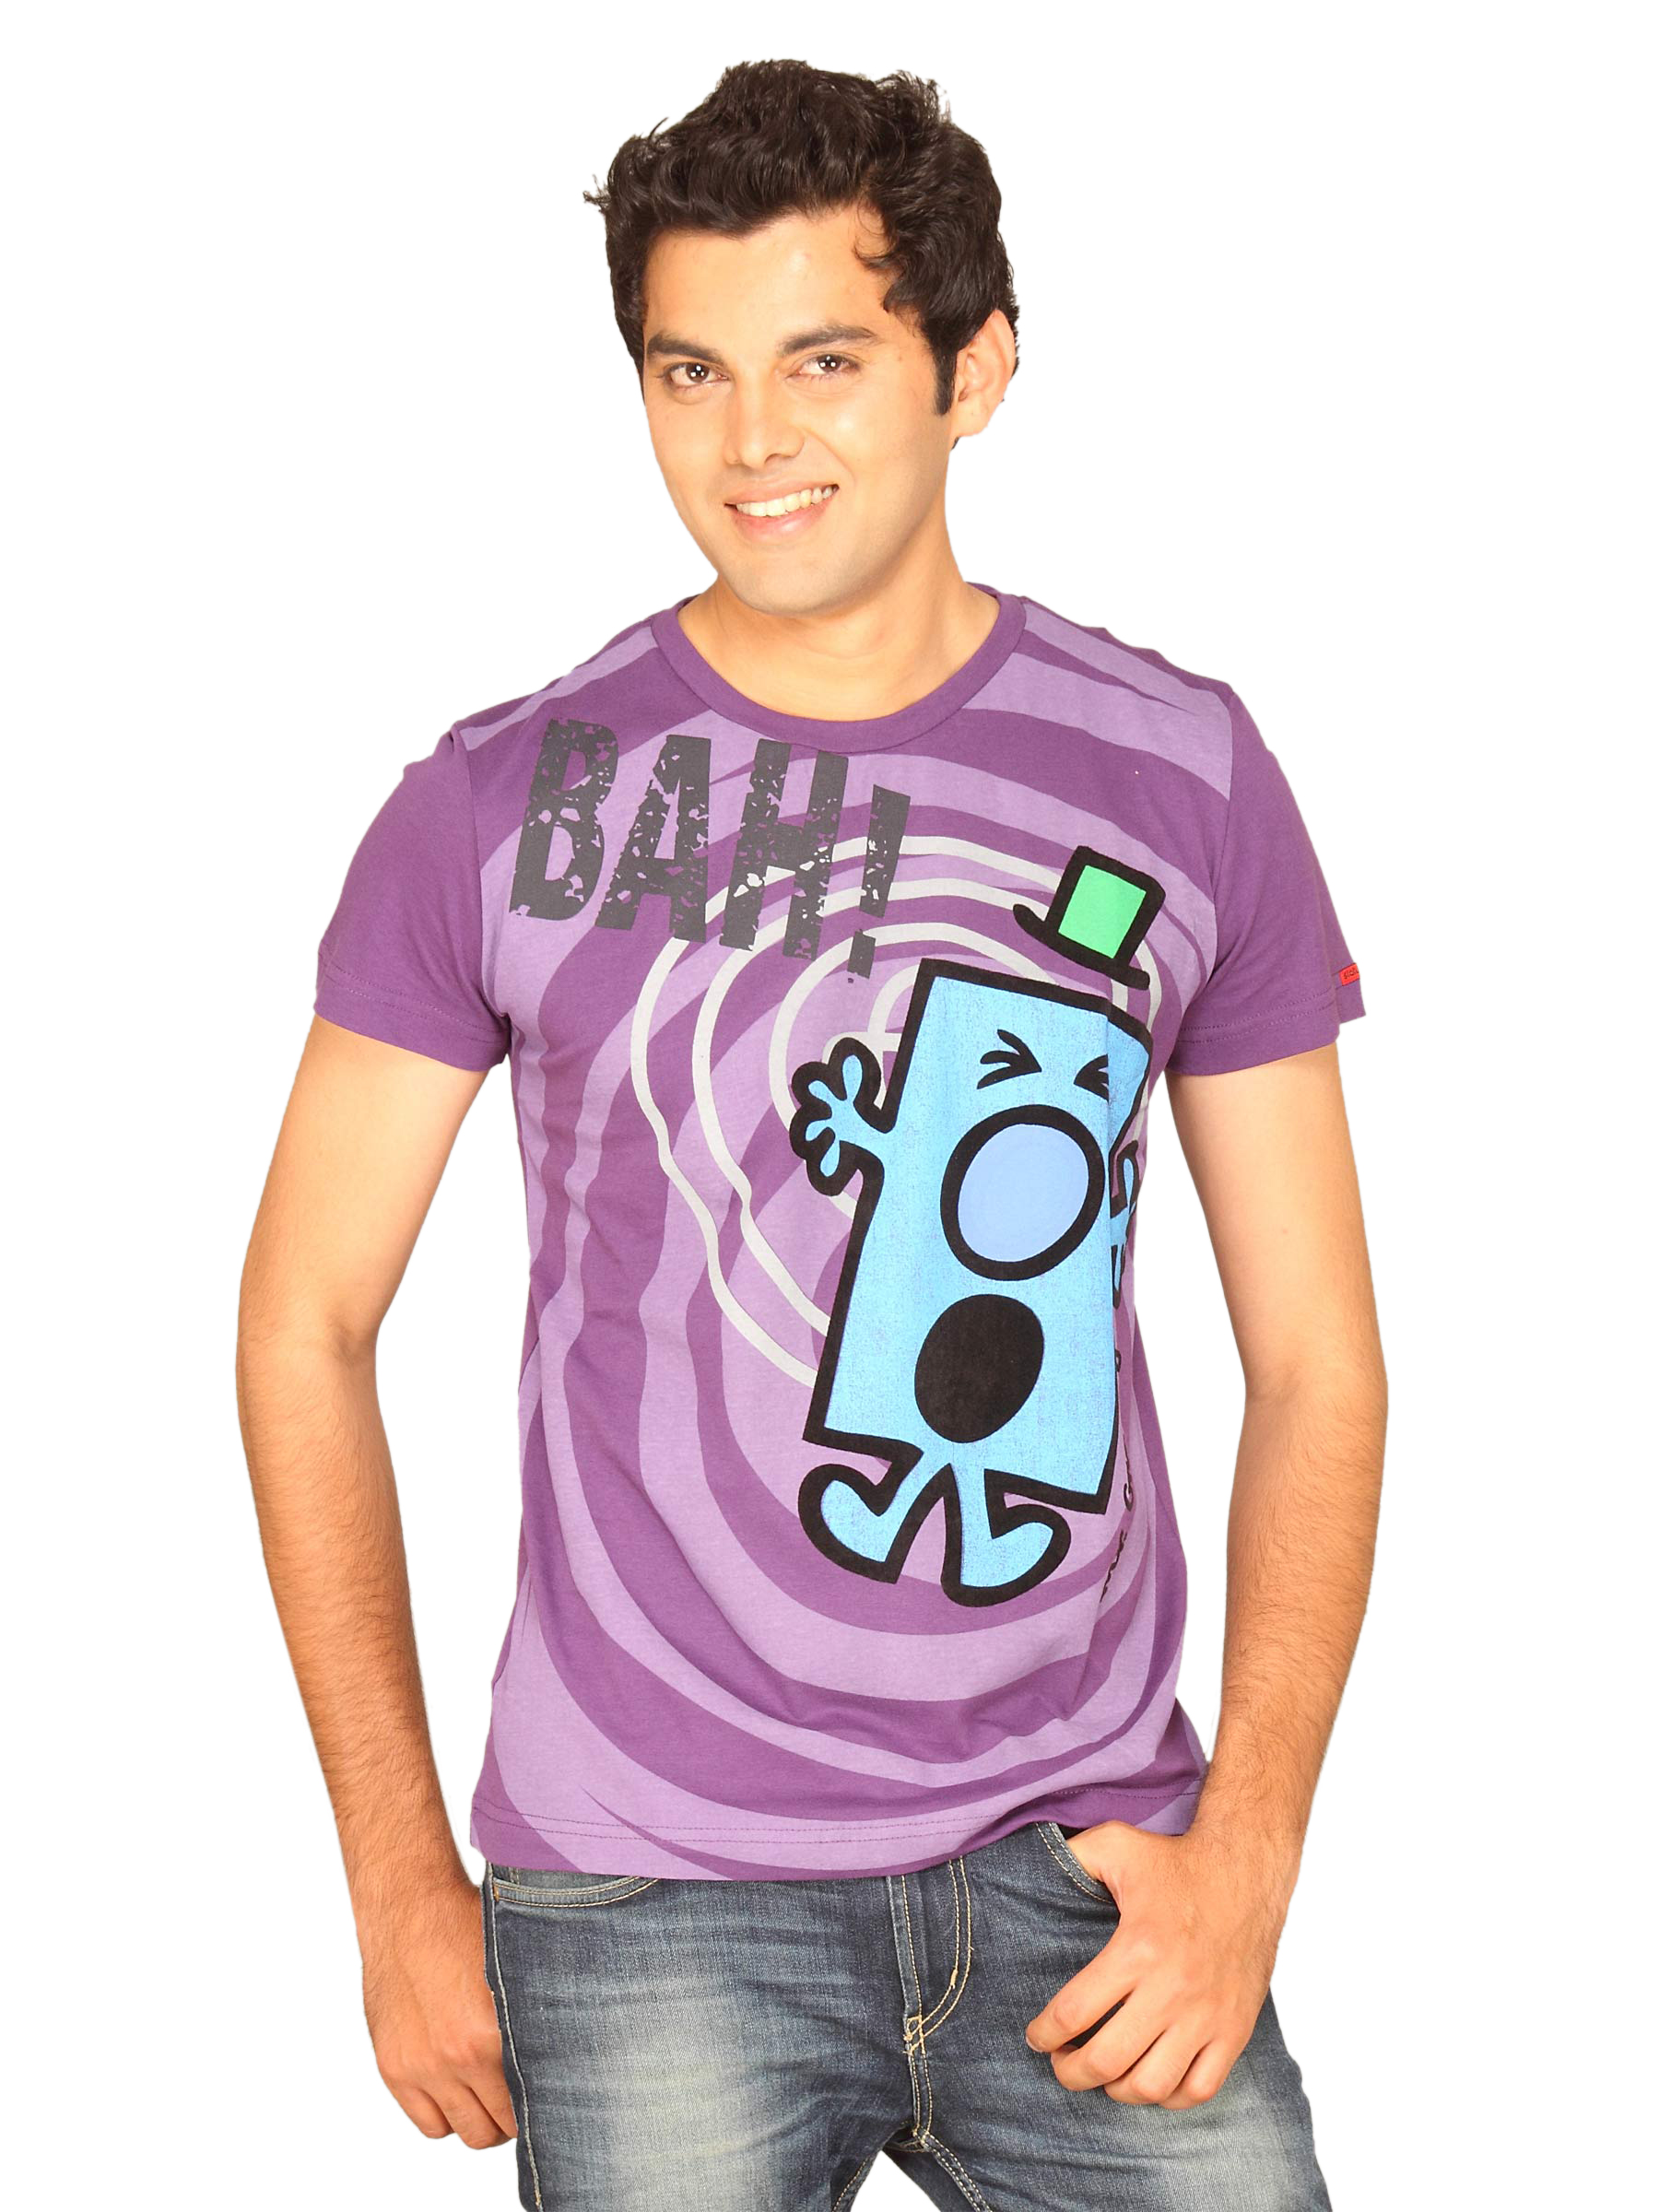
Mr.Men Men's Grumpy Purple T-shirt
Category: Apparel / Topwear / Tshirts
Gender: Men
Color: Purple
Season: Summer 2011
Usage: Casual